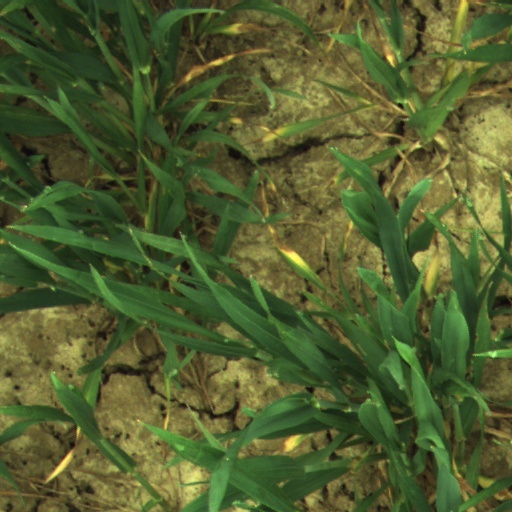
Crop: wheat